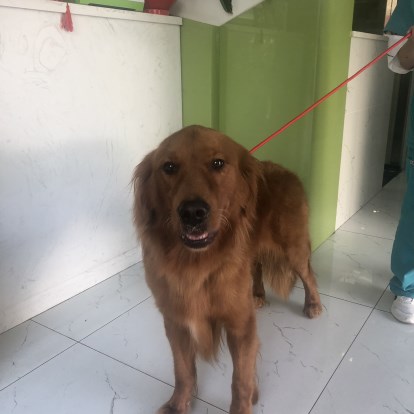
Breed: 5355-n000126-golden_retriever